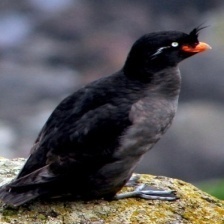
Species: CRESTED AUKLET
Scientific name: AETHIA CRISTATELLA